Unitarian Universalist Church of Arlington

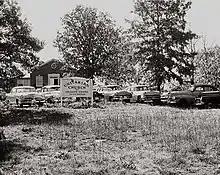
UUCA's original building in 1957.

In 1953 a religious education wing, also designed by Bailey, was added to the church building, increasing the size of the auditorium and adding classrooms and offices. By the following year the church building had already reached its capacity and the congregation began holding two services on Sundays. The church school, with an enrollment of over 500, also began holding two services on Sundays. The church purchased adjoining property and in 1958 constructed the parsonage, a -story brick Colonial Revival building. By 1959, there were eight Unitarian congregations in Washington, D.C.'s suburbs, with the Arlington church being the largest. The congregation began planning for a new facility and chose Charles M. Goodman, a prominent local architect known for his modernist work, to design the church building. A church committee wrote that it was "confident that Mr. Goodman’s concept of design, his wide experience, and his original and creative genius promise for us a distinctive building which will portray in structural form the spirit and aspiration of this congregation." Church leaders invited the congregation to give suggestions for Goodman's design which included "an architectural style which would express the inspiring tradition of Unitarianism in Virginia" and a "free form and no stained glass, [resulting in] a building to represent our cleavage with the past." The congregation wanted the building to "reflect their liberal, progressive beliefs and that would signify the UUCA's leadership position within the denomination." According to one UUCA minister, "Charles Goodman spent a lot of time with the congregation and incorporating the values and theology of the congregation into the design of the building." Goodman finished his design in late 1961 and the church began seeking financing shortly thereafter. His design included plans for a main sanctuary and adjoining wing, the latter which was not built at the time due to budget concerns. Construction of the sanctuary was carried out by the Martin Brothers contracting firm. The total cost was approximately $300,000, and the dedication was held on March 22, 1964, with a sermon by Dana McLean Greeley entitled "Building a Faith for the Future." UUCA's sanctuary is one of only three churches designed by Goodman and his only church building in Virginia. His other two church designs are Bethesda United Church of Christ in Bethesda, Maryland, and Christ Church of Washington (now called Embassy Church) in Washington, D.C.